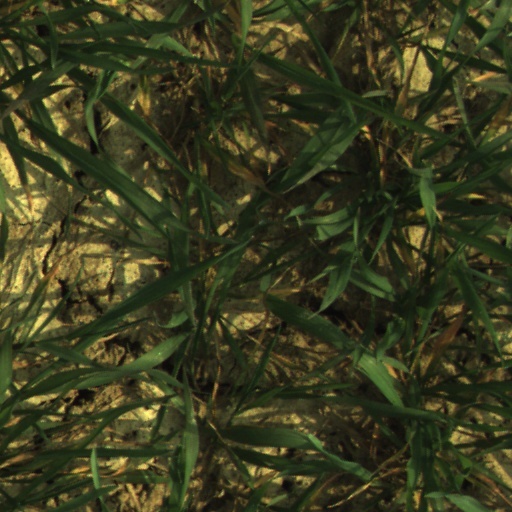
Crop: wheat